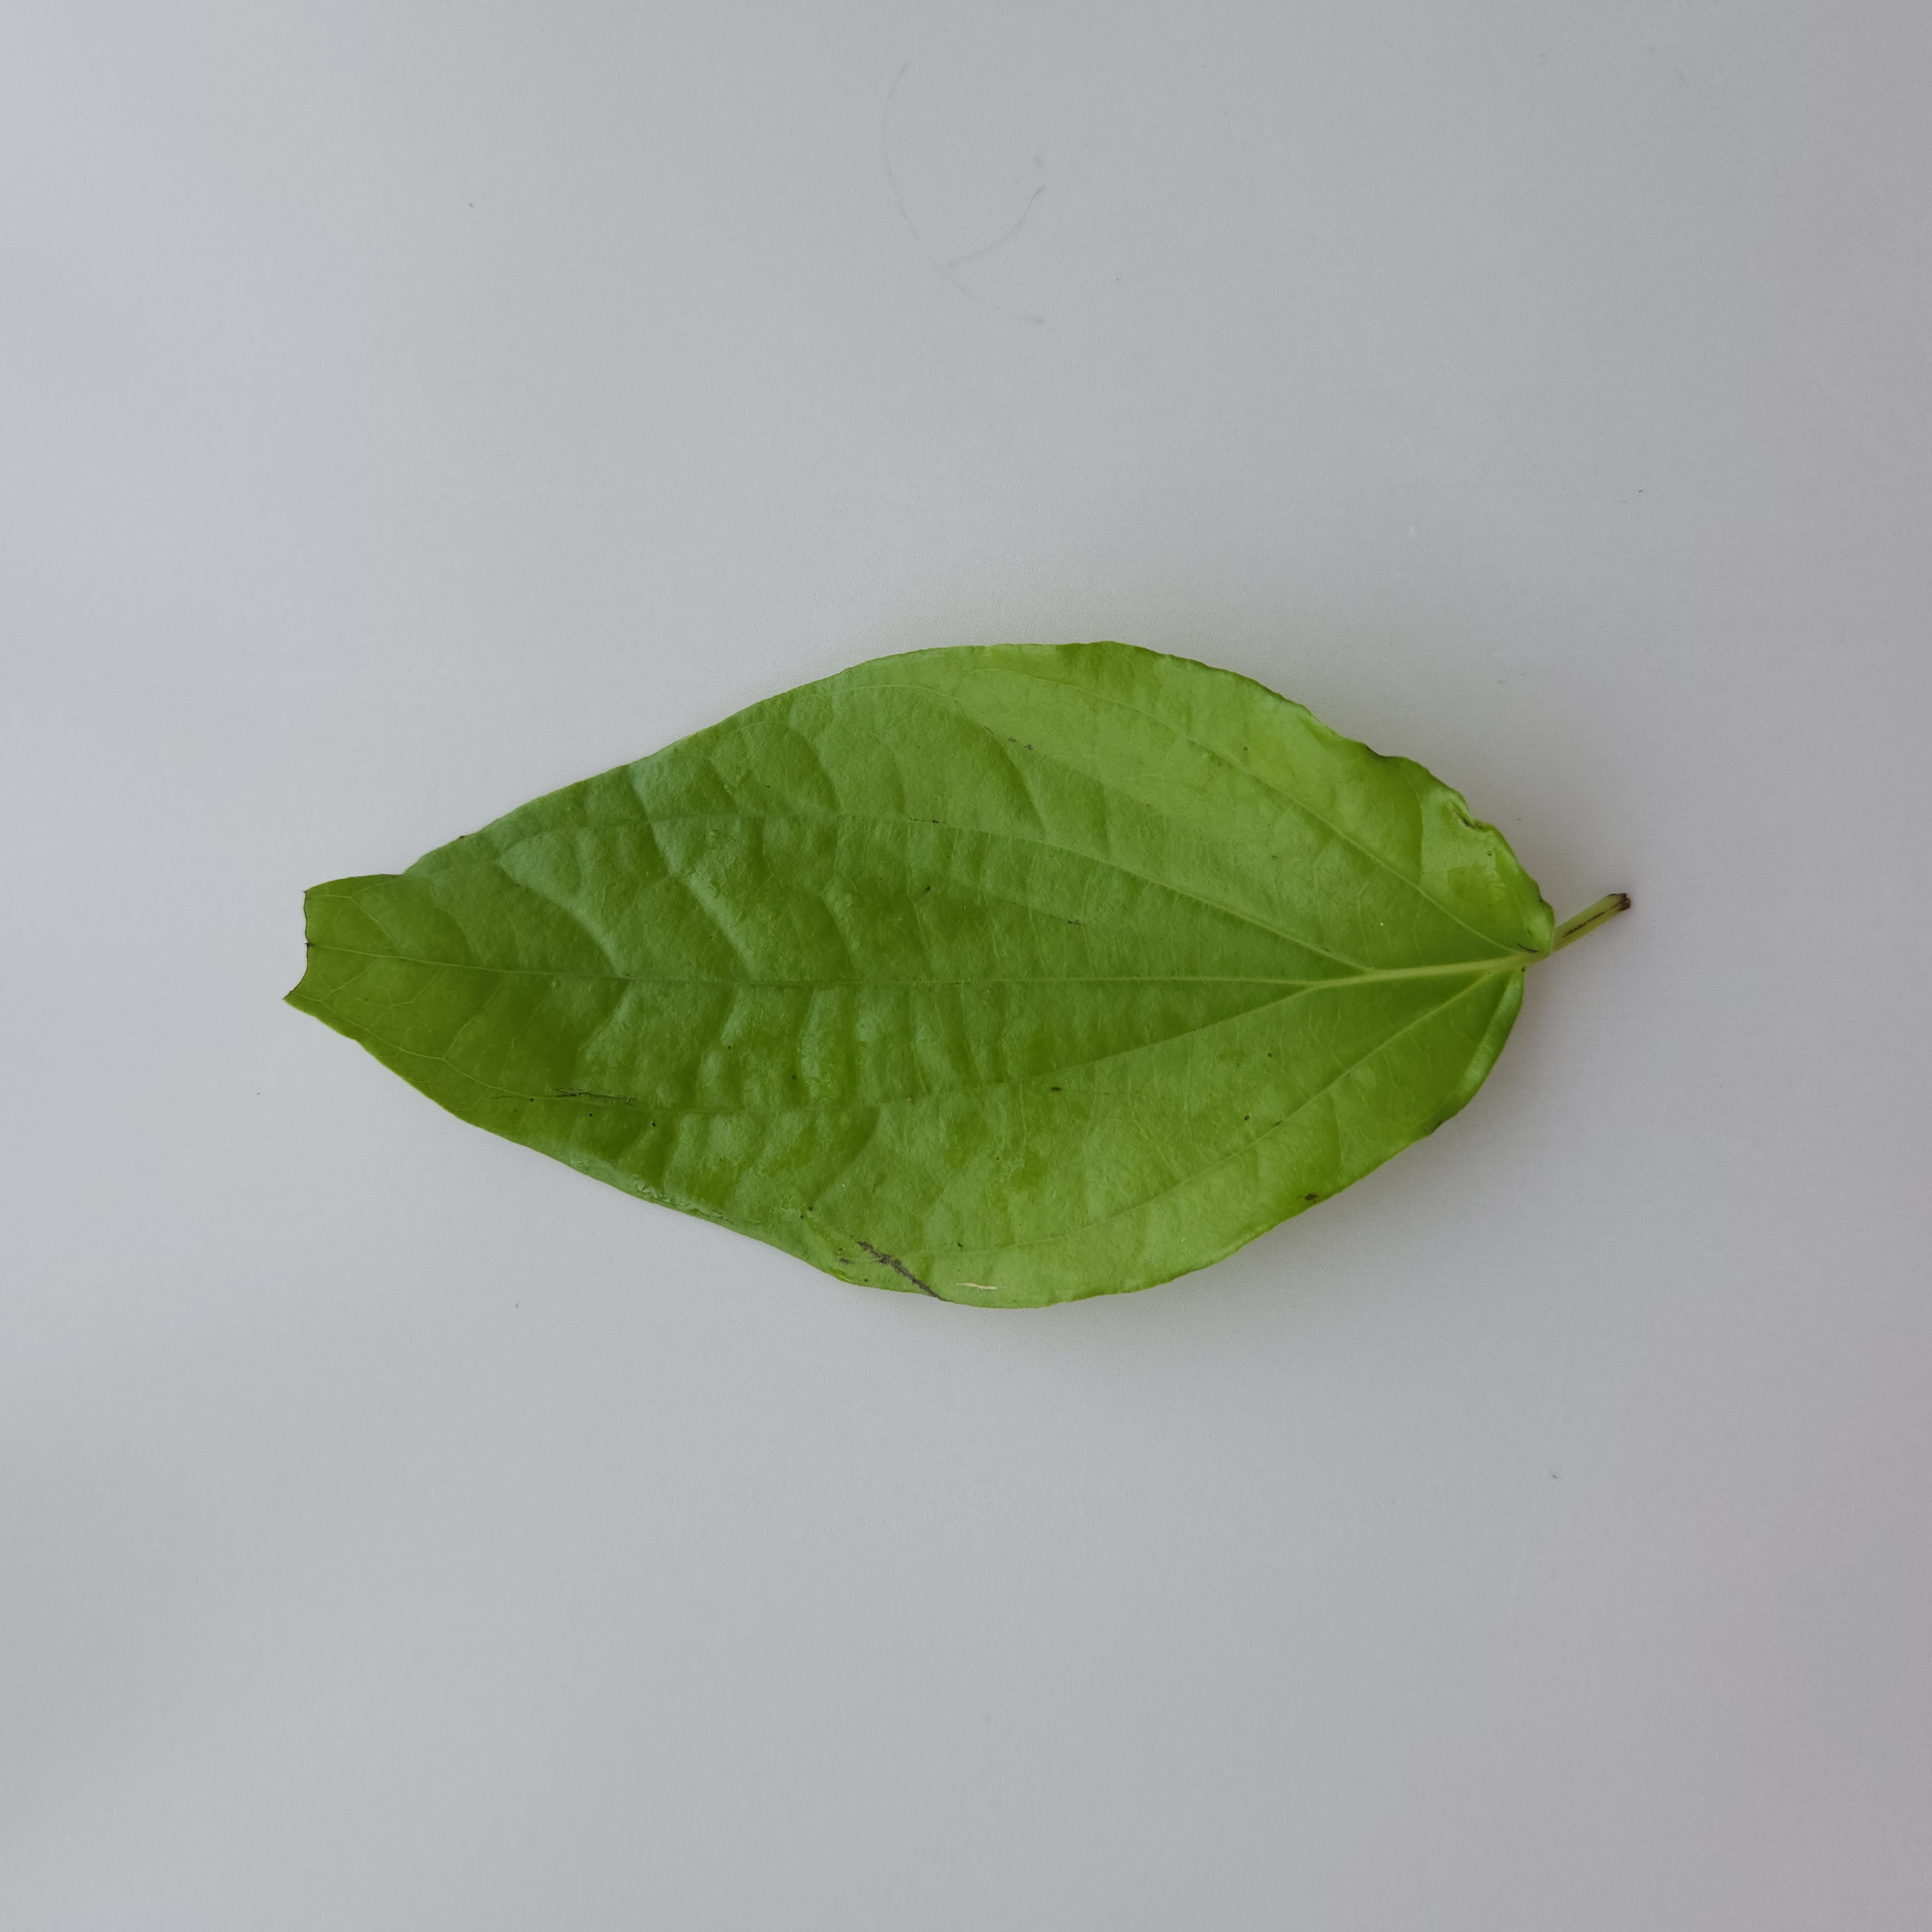
Label: Healthy